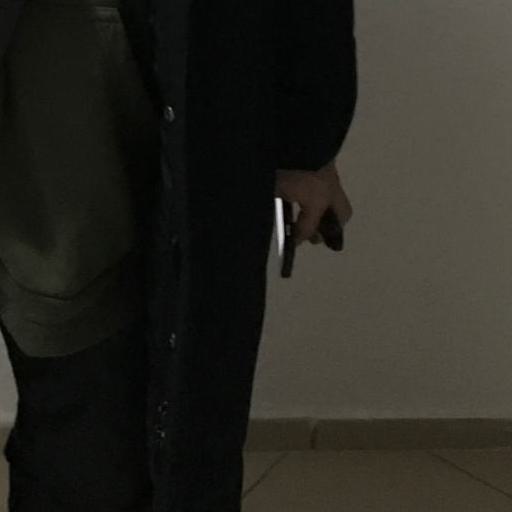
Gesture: no_gesture